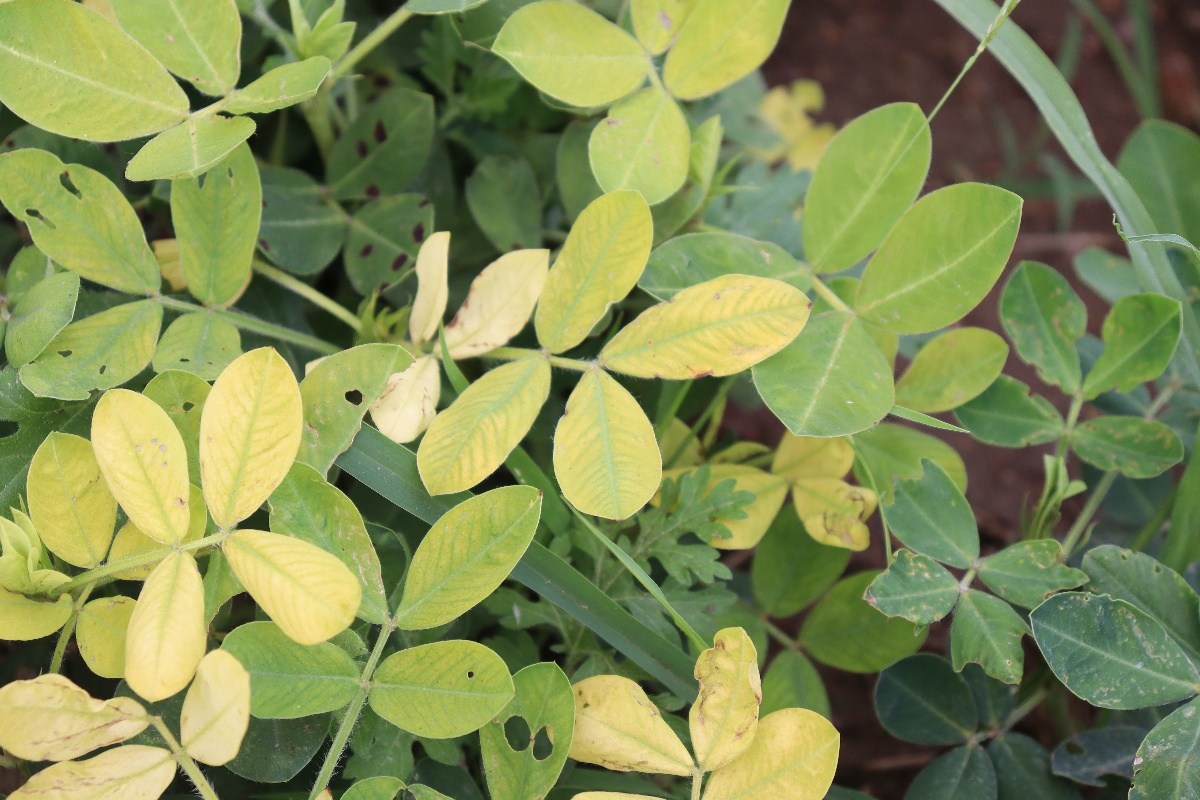
Label: nutrition deficiency